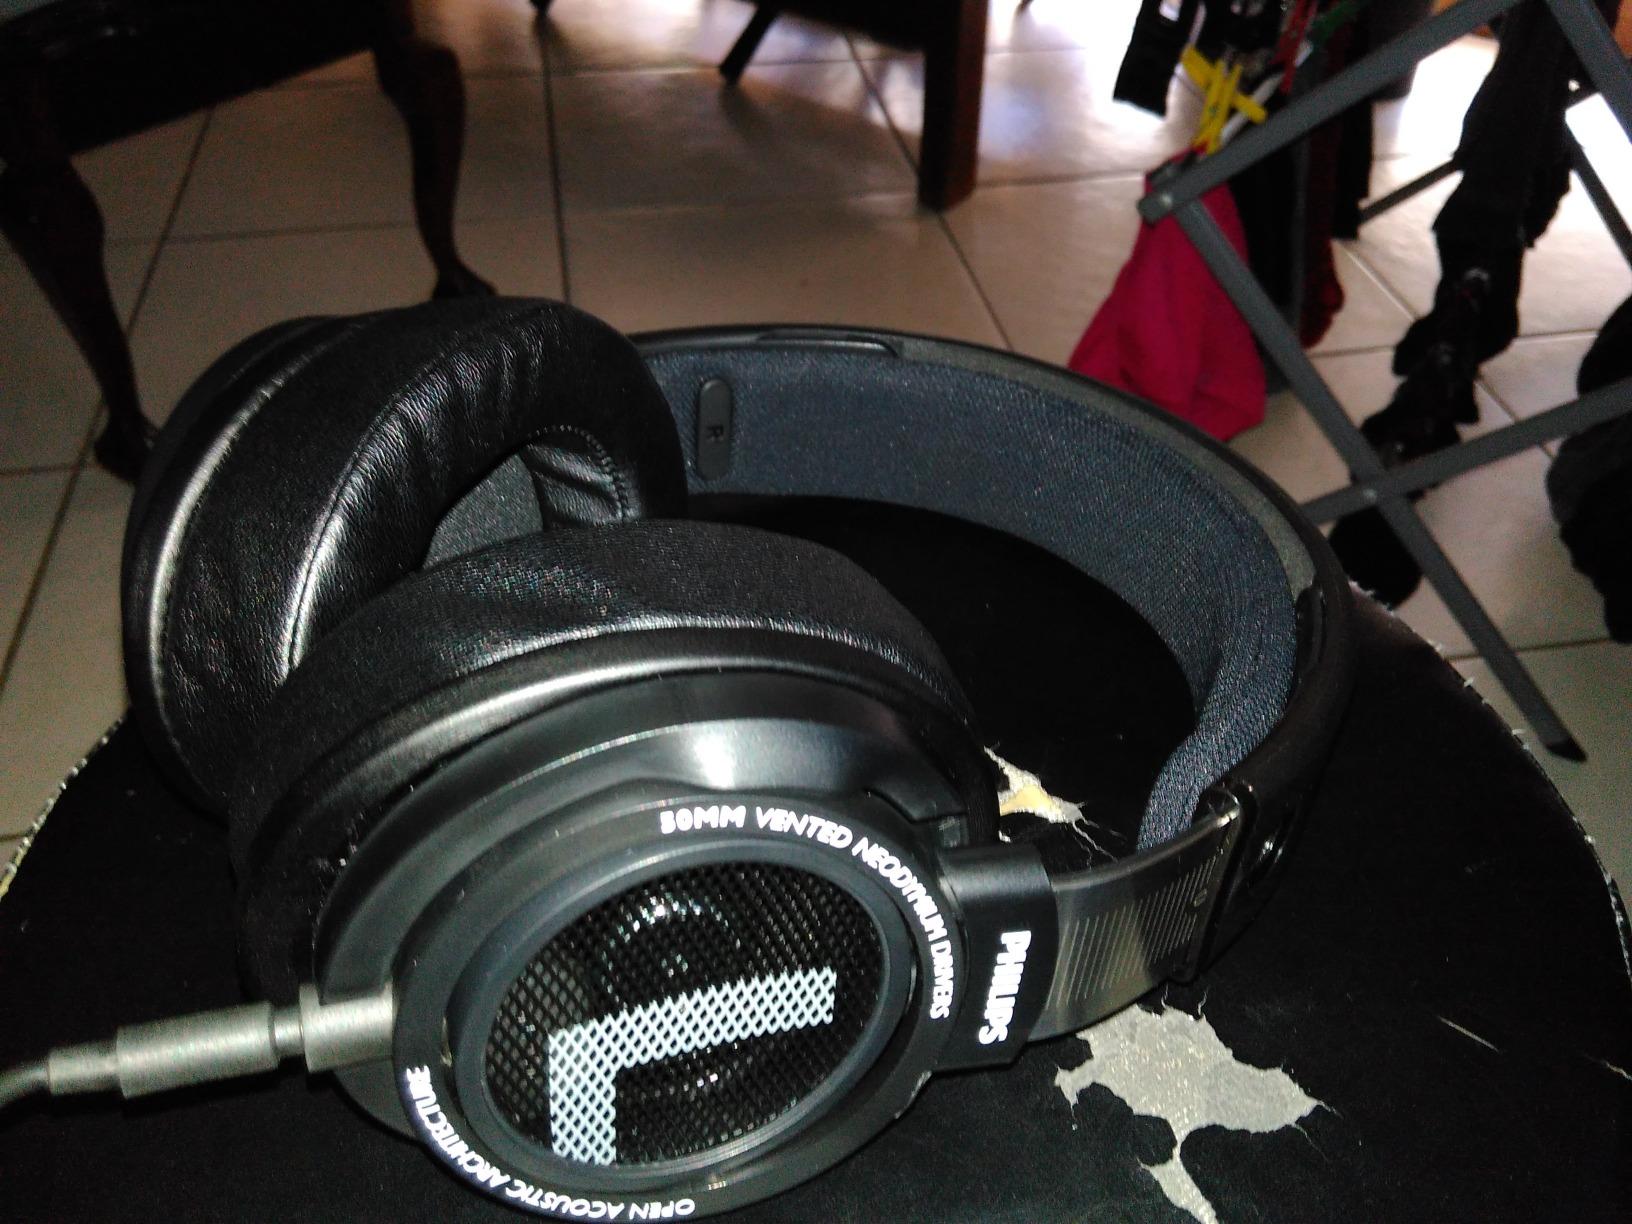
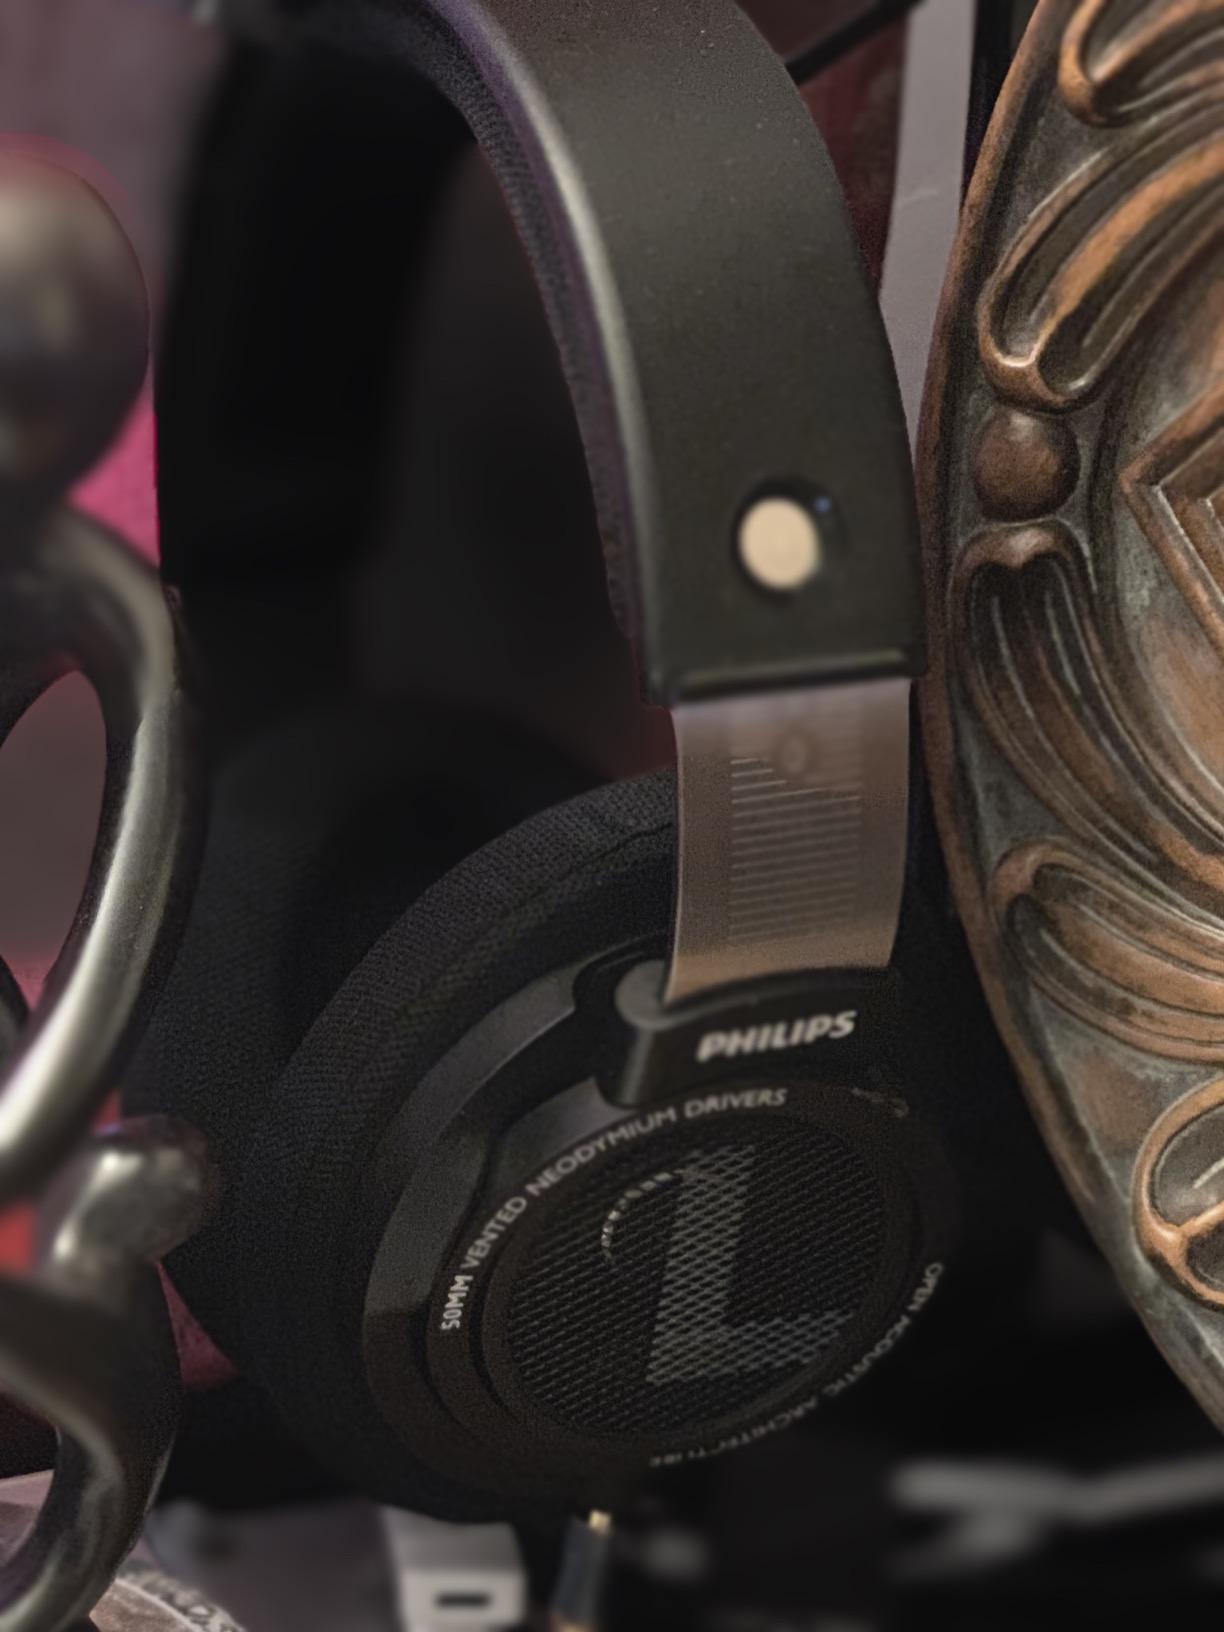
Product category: headphones
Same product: yes